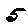
Label: 5